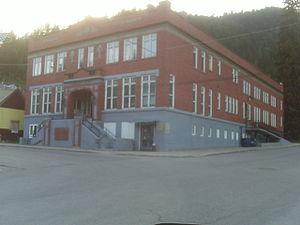
Mullan est une ville américaine située dans le comté de Shoshone en Idaho.